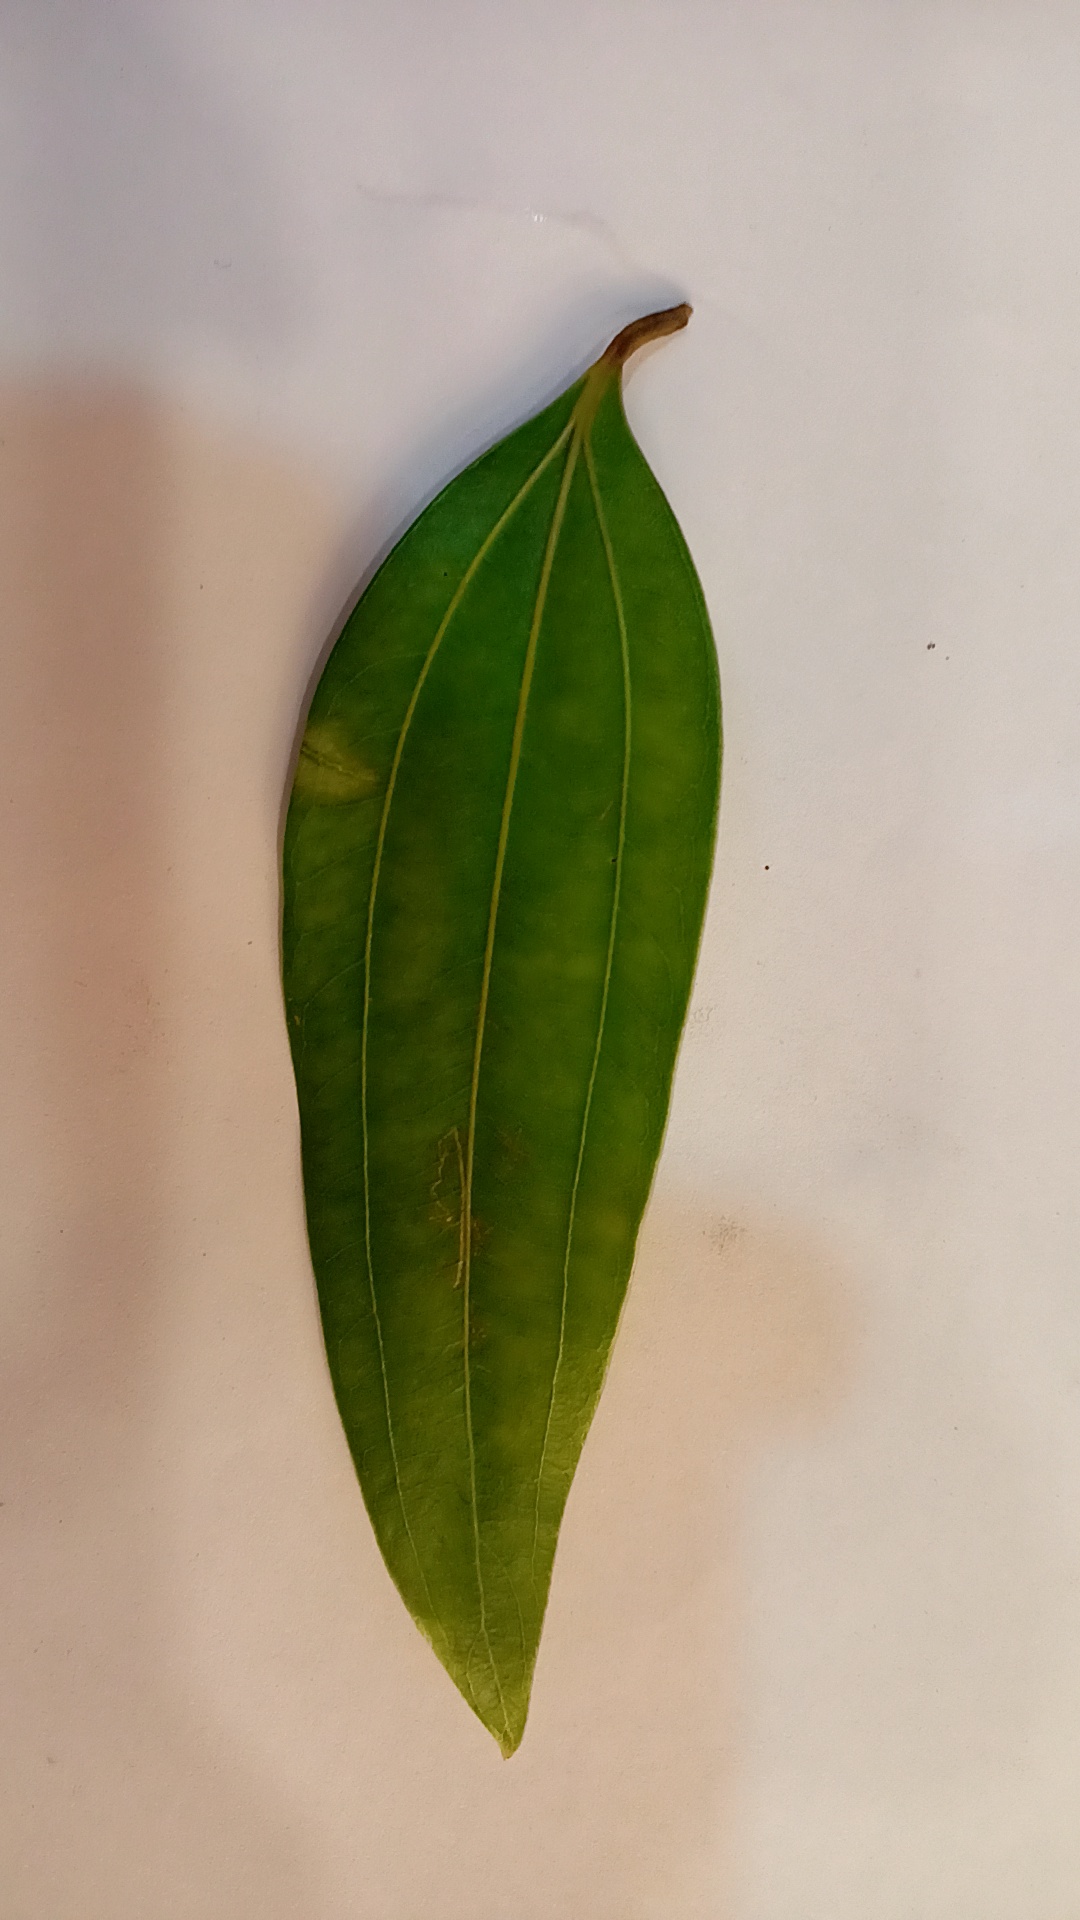
Label: Healthy